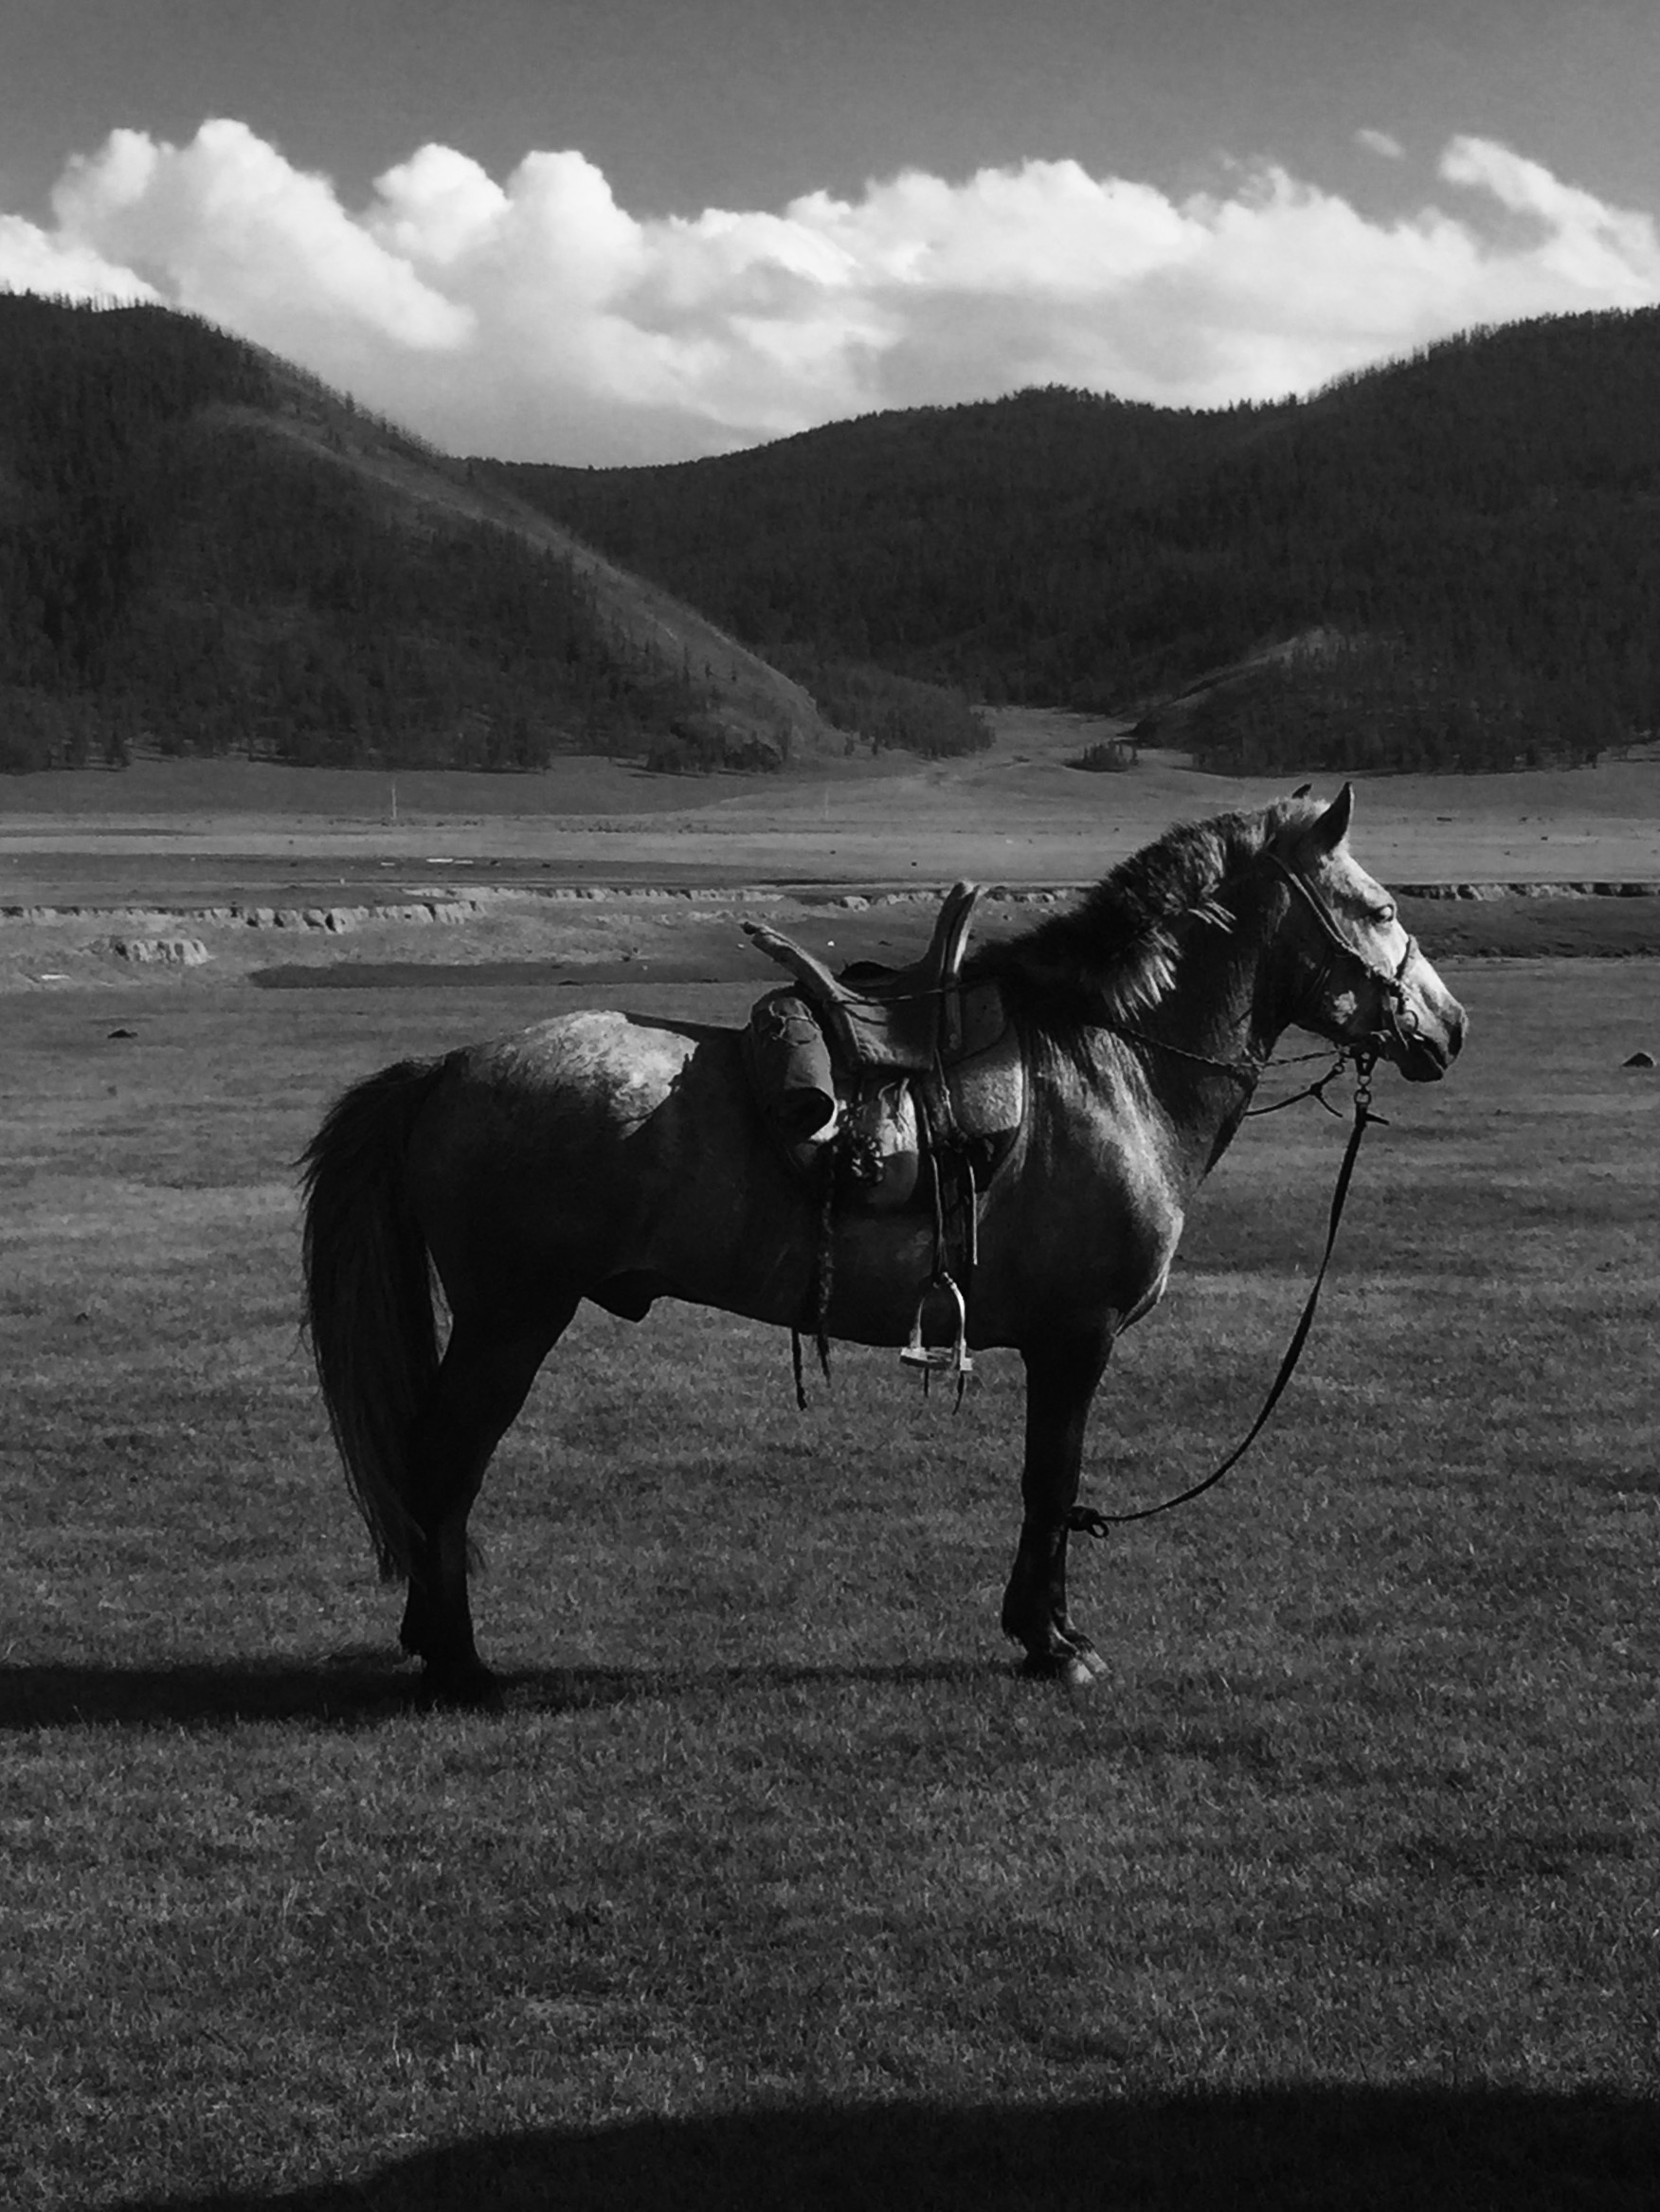
black and white, horse, mammal, stallion, mane, monochrome, racing, mare, monochrome photography, horse like mammal, mustang horse